Jaak Uudmäe

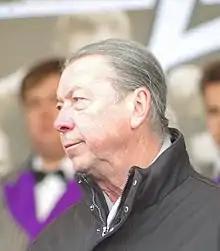
Jaak Uudmäe in 2018

Jaak Uudmäe (born 3 September 1954) is an Estonian former triple jumper and long jumper who competed for the Soviet Union. He was the gold medalist at the 1980 Summer Olympics. He set a personal best of in his Olympic victory – a mark which remains the Estonian record.